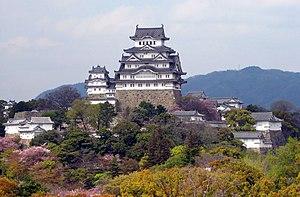
Château de Himeji, Himeji, préfecture de Hyogo, Japon
Le château de Himeji est un château japonais situé à Himeji dans la préfecture de Hyōgo.
Cet article recense les sites inscrits au patrimoine mondial au Japon.